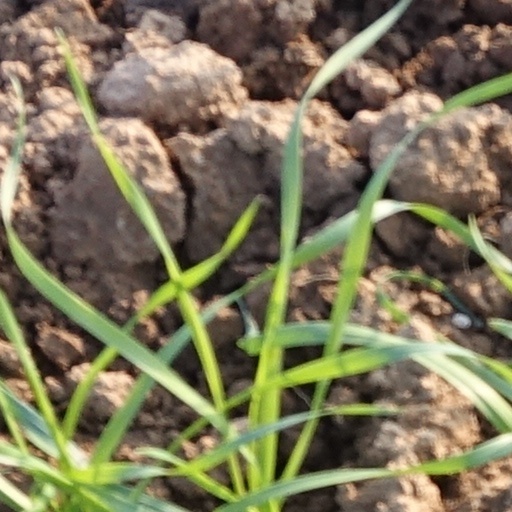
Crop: wheat